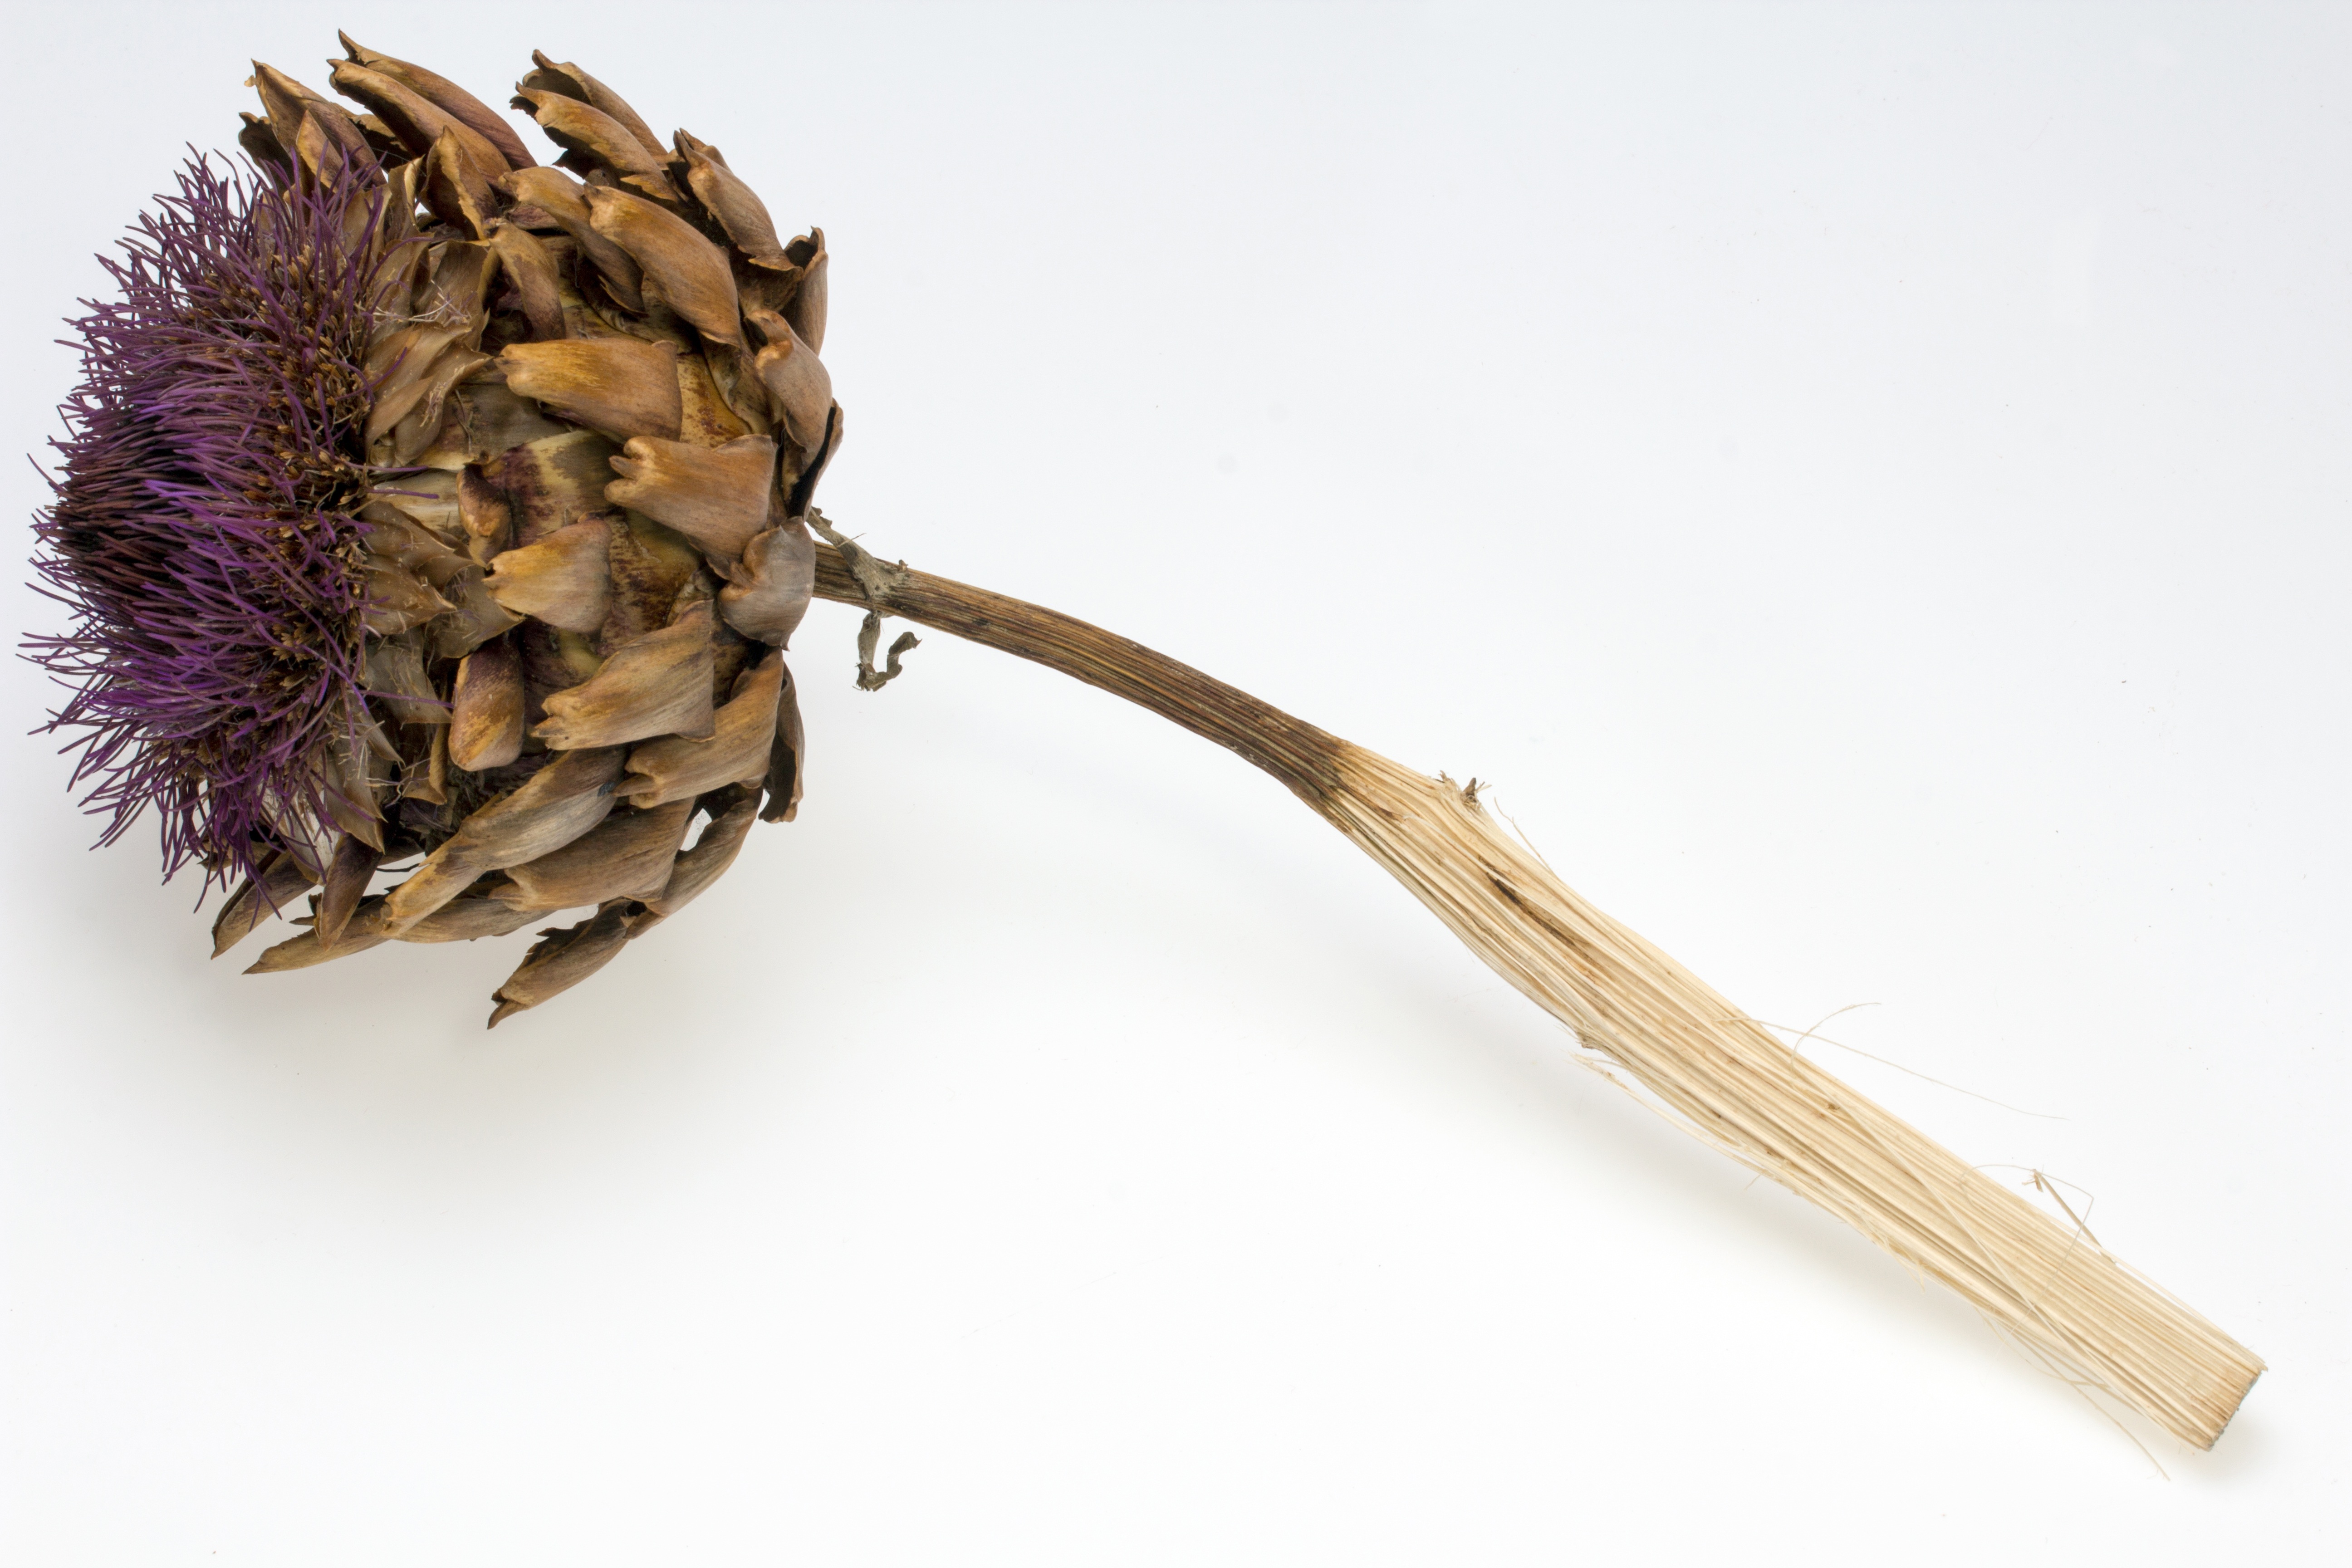
hand, branch, plant, wood, leaf, flower, food, produce, dried, twig, thistle, flowering plant, thistle flower, land plant